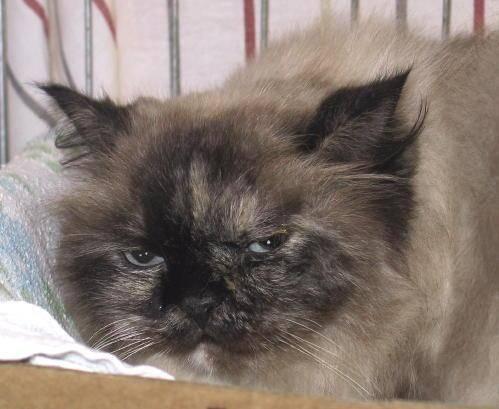
cat